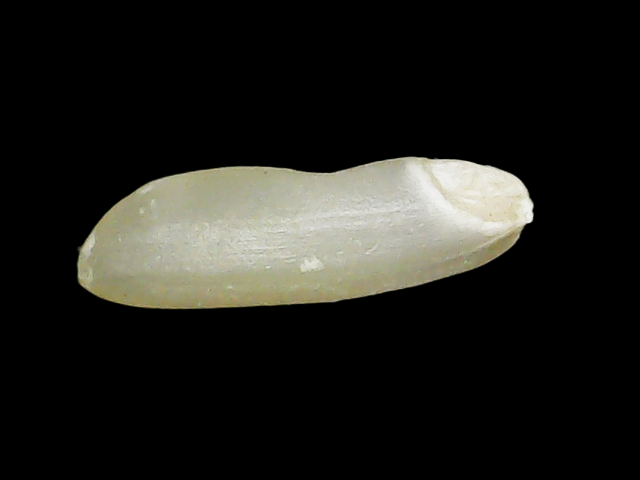
Rice variety: Binadhan7